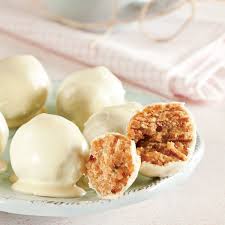
Yemek: lokum